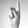
ASL letter: K